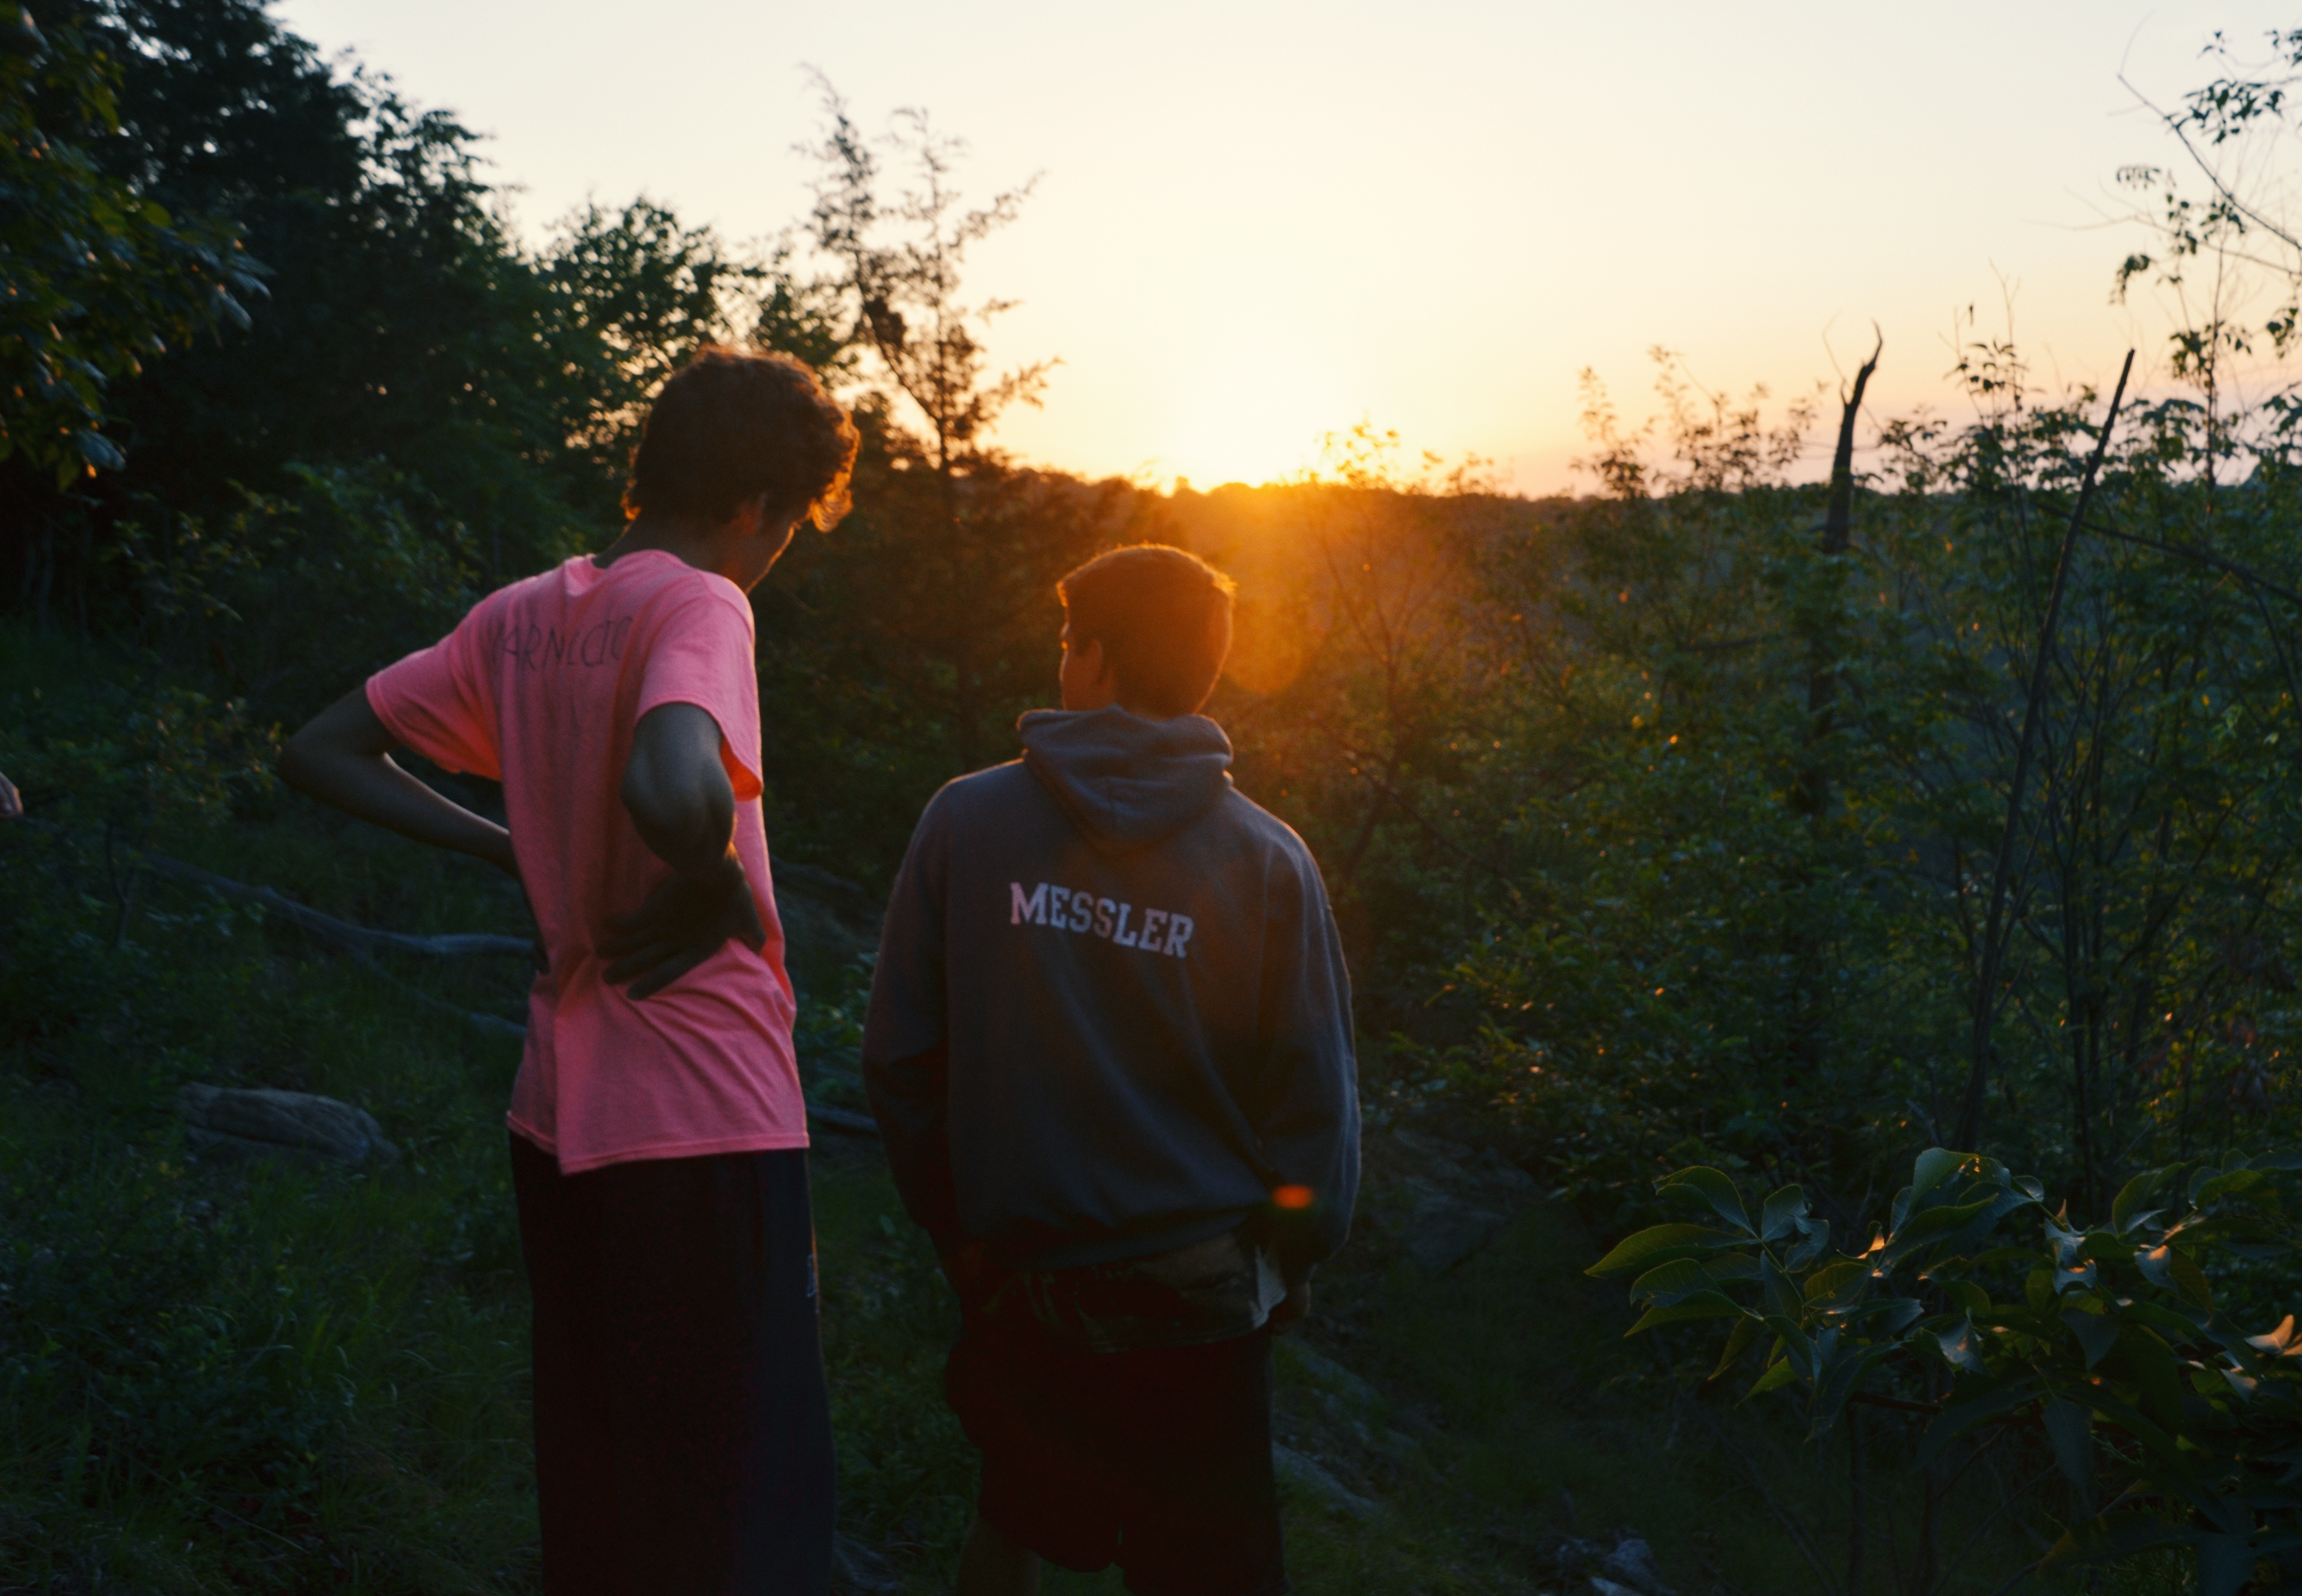
tree, nature, person, sunset, sunlight, morning, hike, autumn, couple